Torkjell Berulfsen

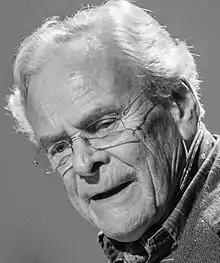
Berulfsen in 2016

Born on 24 July 1943, he was the son of the linguist Bjarne Berulfsen. He took his education at the University of Oslo, graduating in the English language. He worked at the University College London from 1967 to 1968, and was later an editor of a Norwegian-English dictionary. He started working for the Norwegian Broadcasting Corporation in 1971, and presented many television and radio shows. He won Gullruten awards in 2002 and 2007. Berulfsen died on 24 July 2024, at the age of 81.